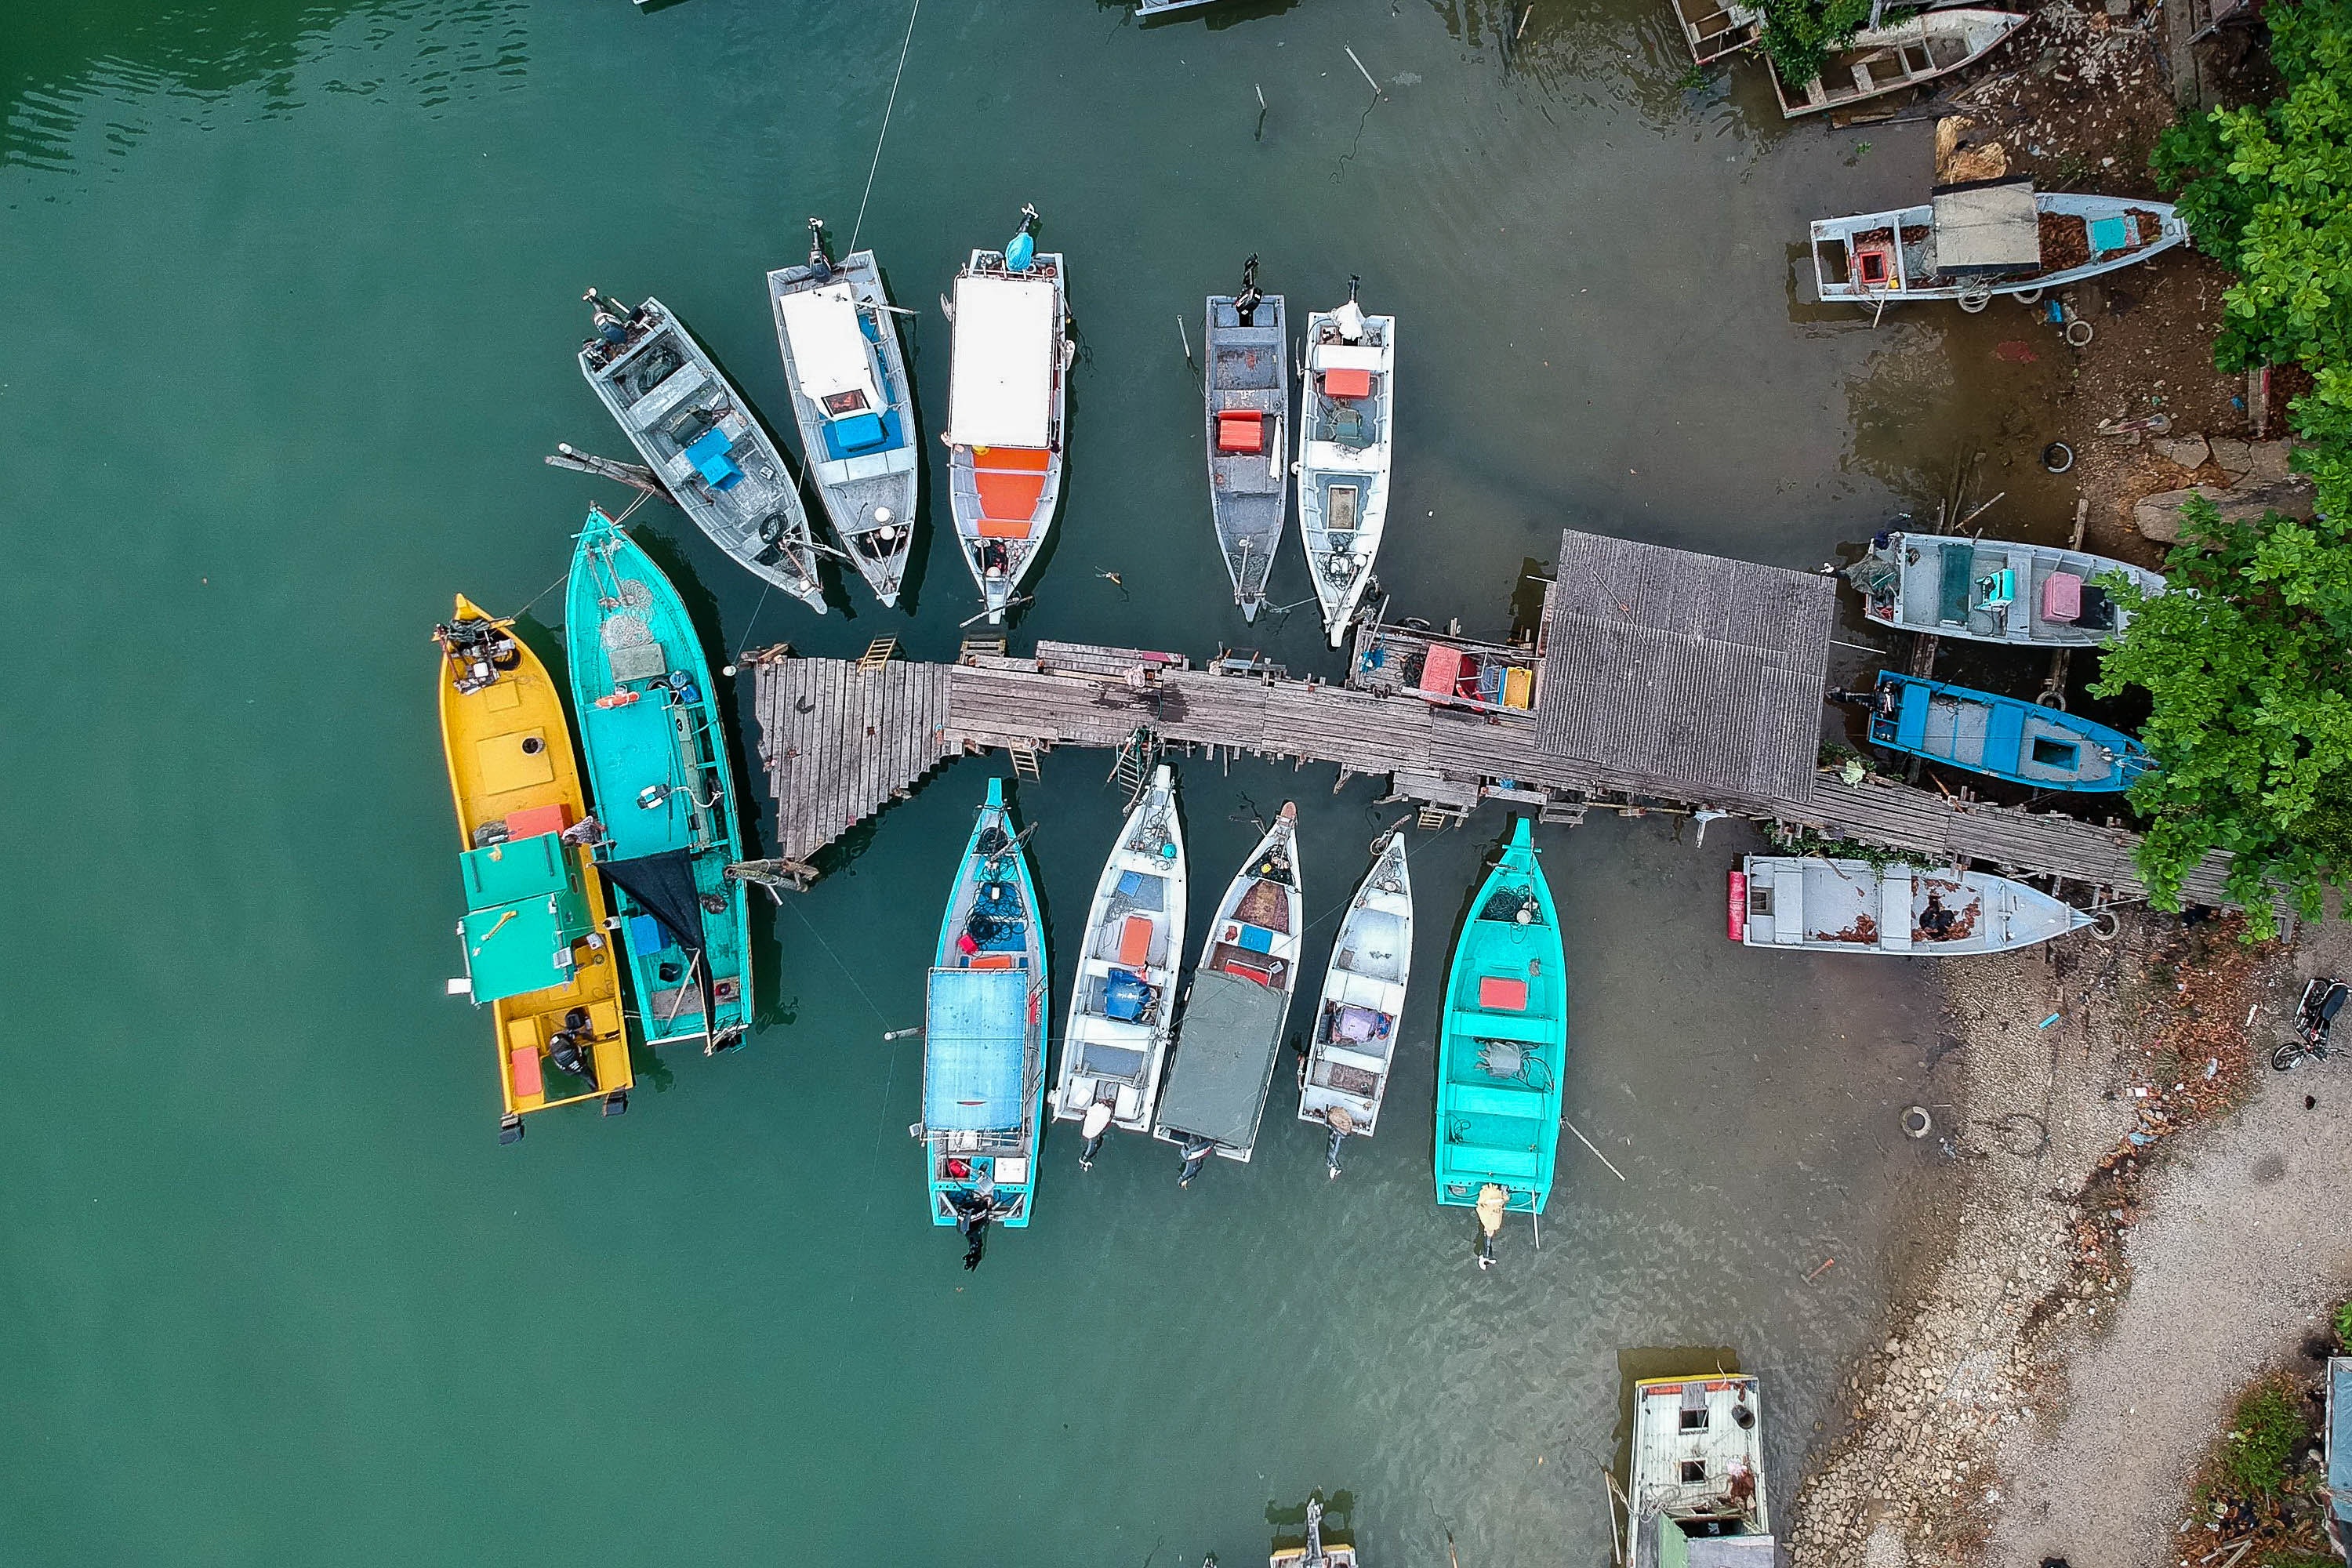
water transportation, aerial photography, waterway, water, vehicle, photography, landscape, boat, river